Ball joint

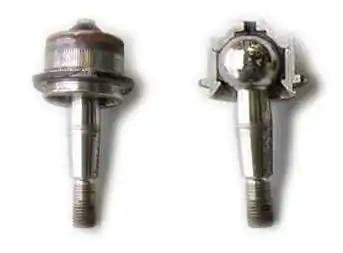
A typical ball joint with cutaway view (right)

In an automobile, ball joints are spherical bearings that connect the control arms to the steering knuckles, and are used on virtually every automobile made. They bionically resemble the ball-and-socket joints found in most tetrapod animals.